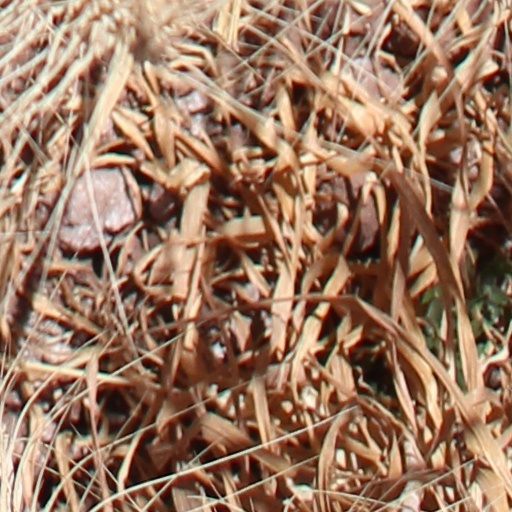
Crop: wheat